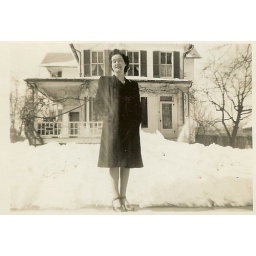
Mary standing in front of her home in Gaithersburg, MD